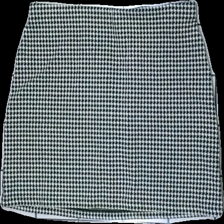
View: front
Type: Skirt
Category: Ladies
Brand: H&M
Colors: Black, White
Material: Unknown
Pattern: Geometric print
Cut: Regular
Size: M
Season: All
Price range: <50
Recommended usage: Reuse
Comment: Could not scan and no tag